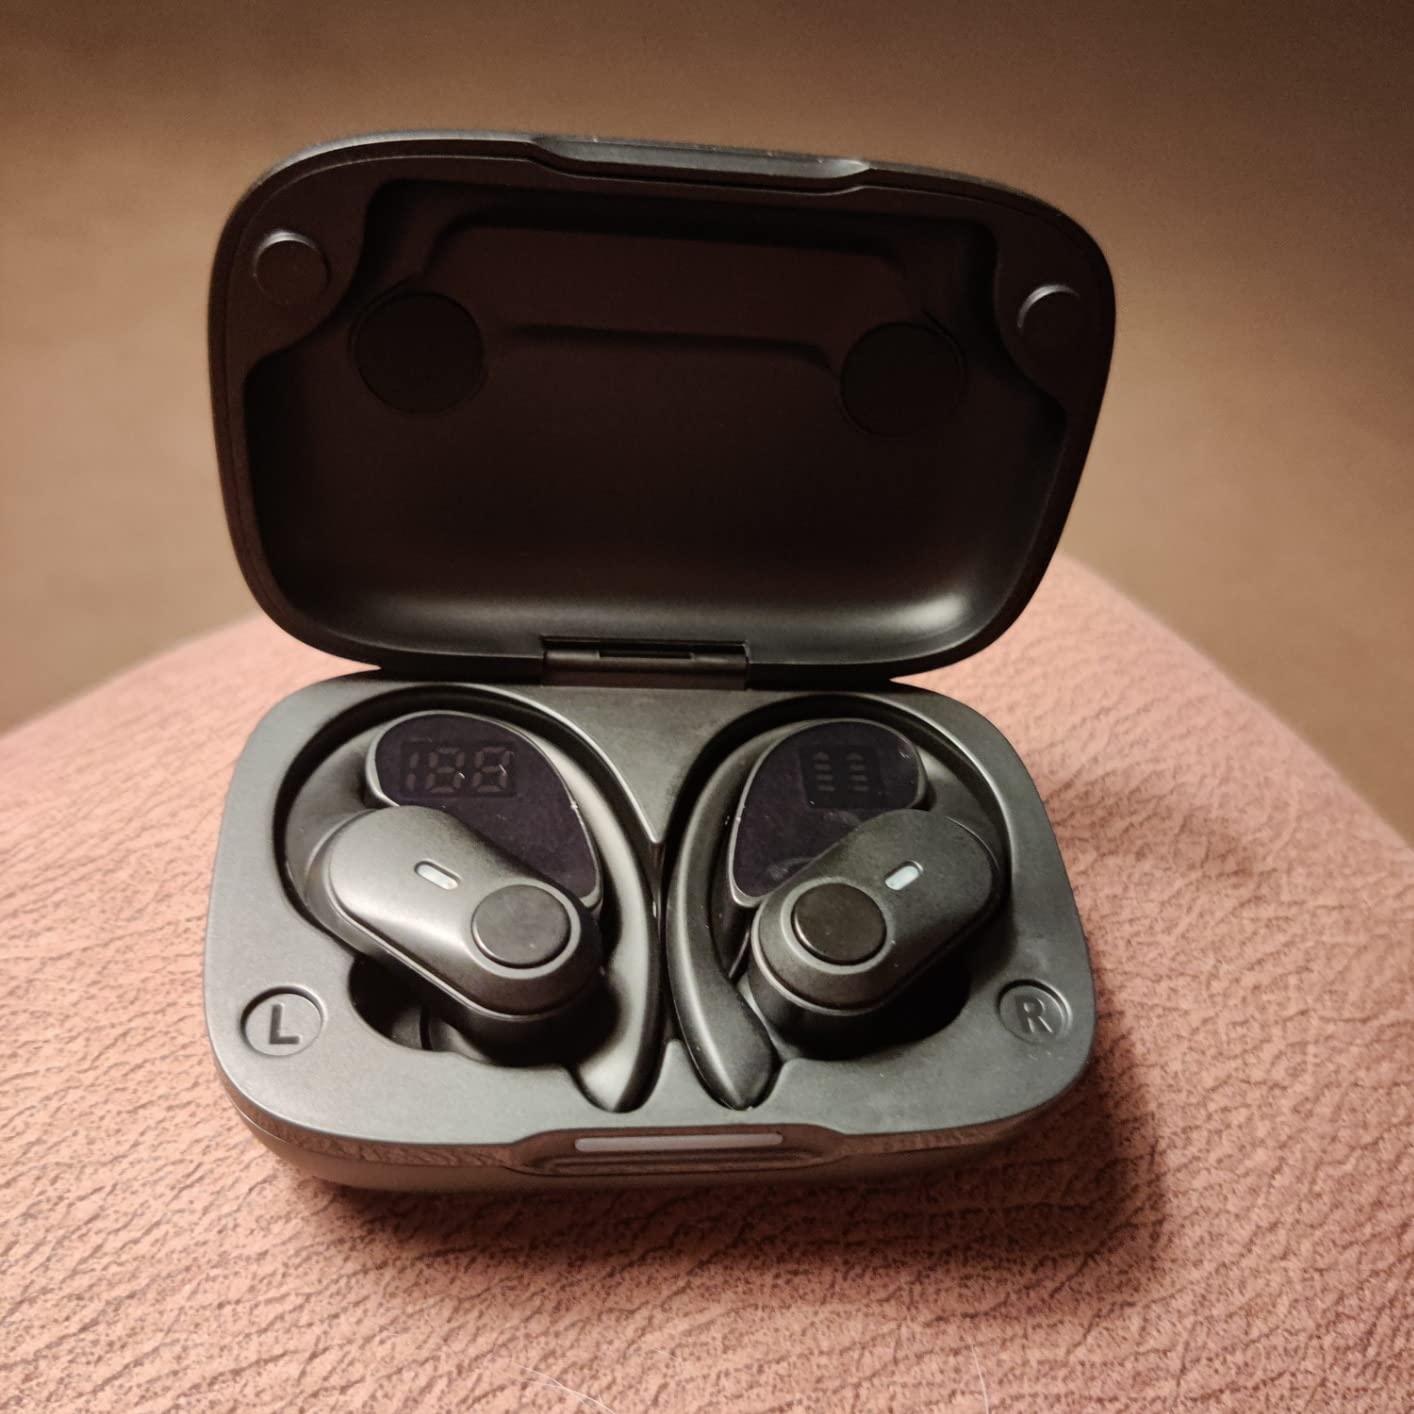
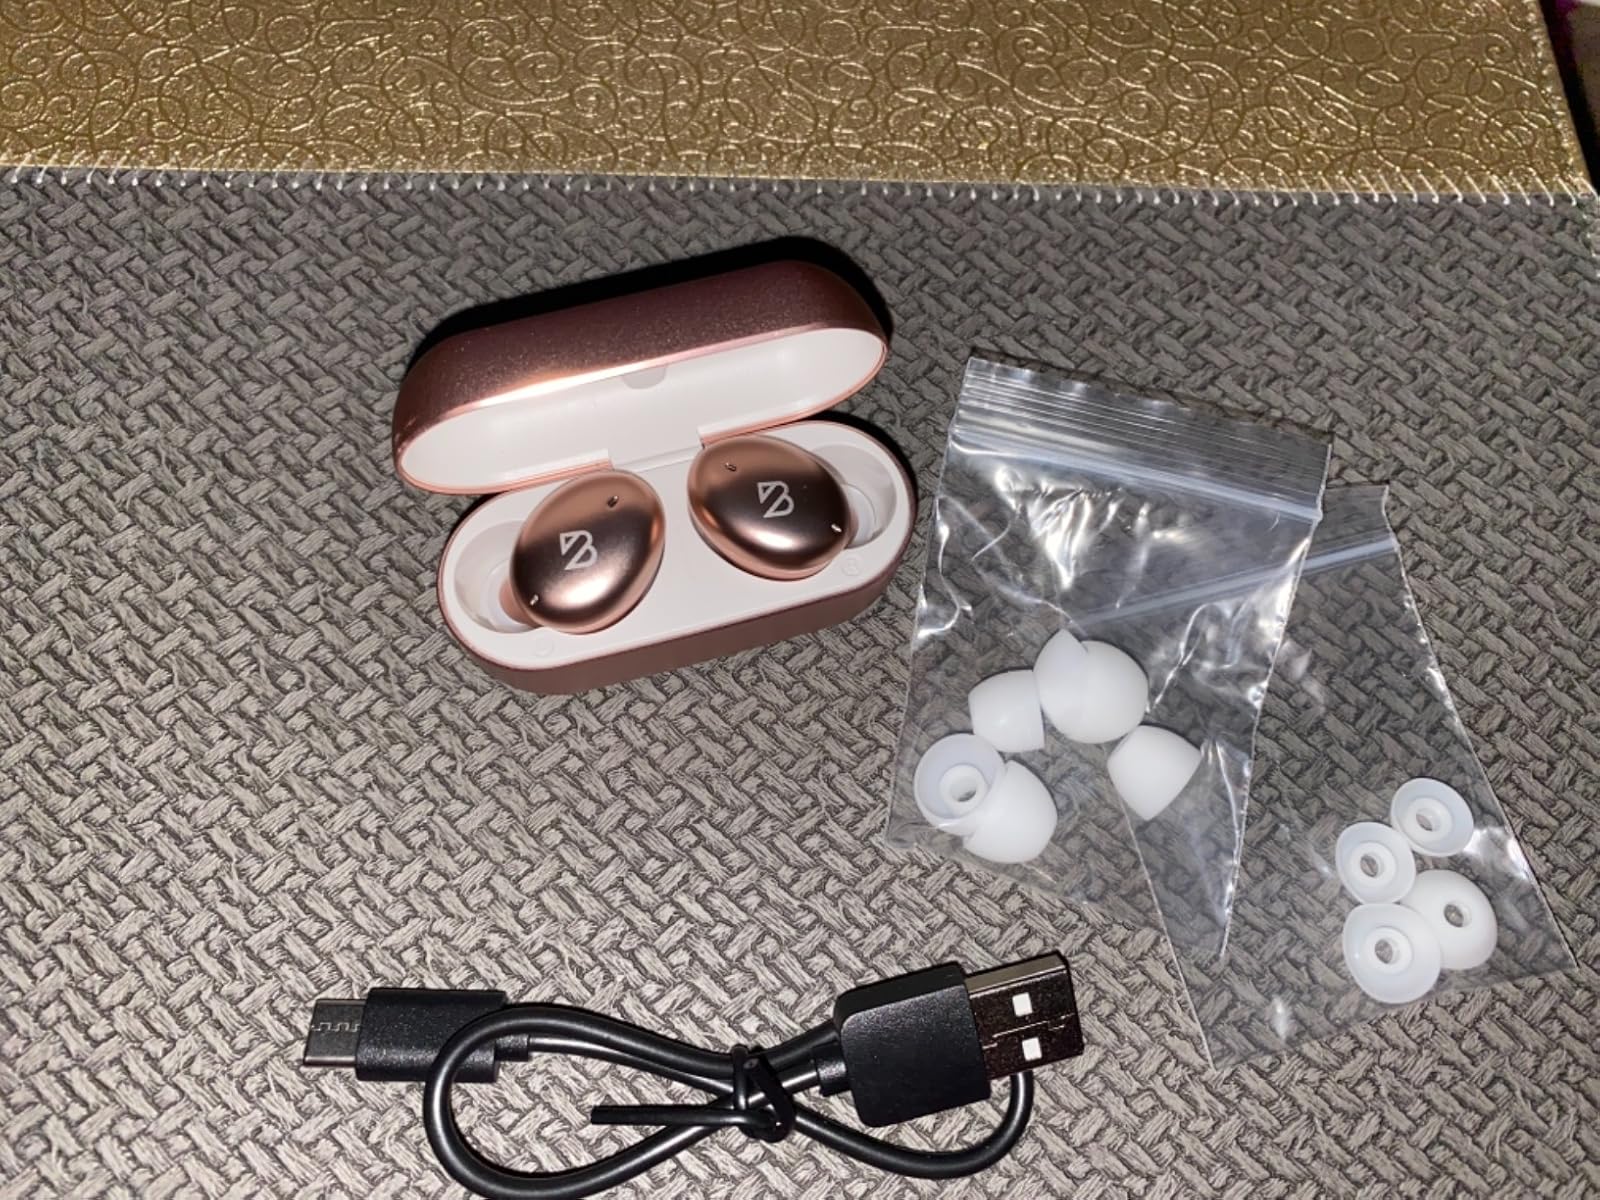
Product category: earbuds
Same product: no